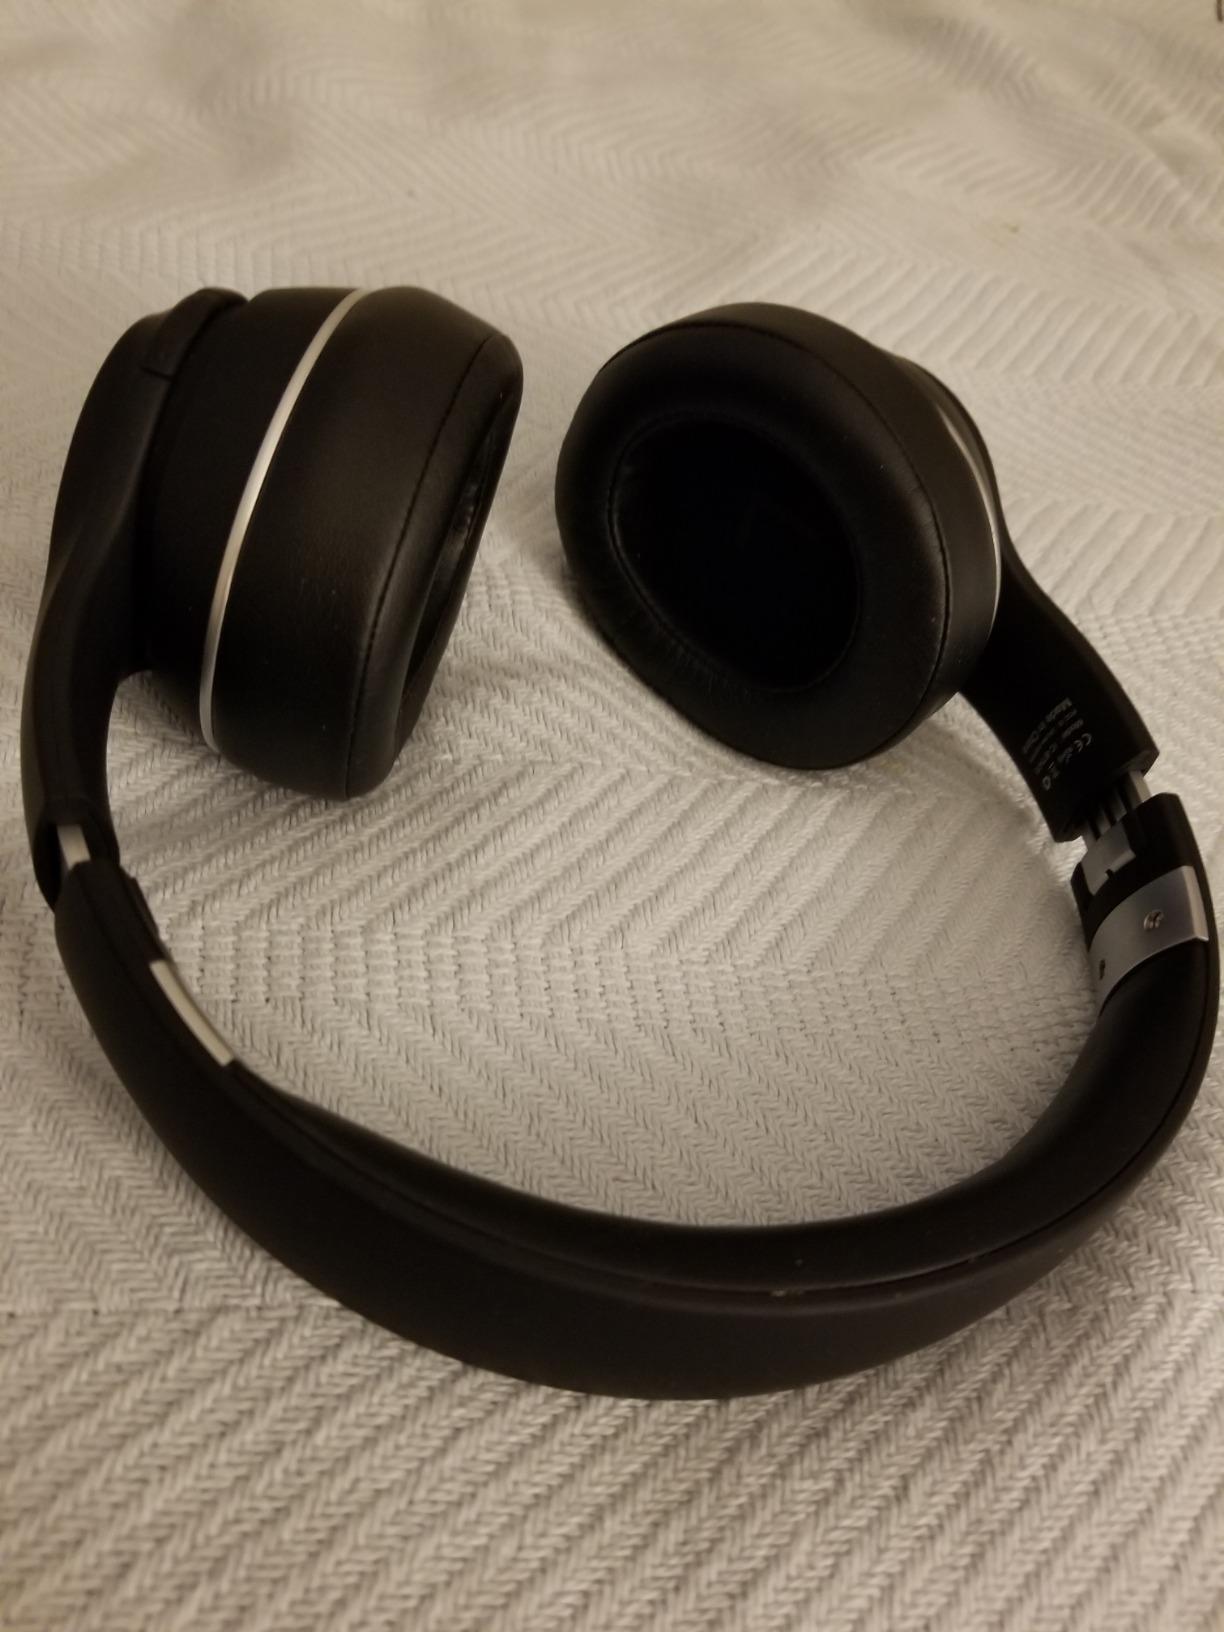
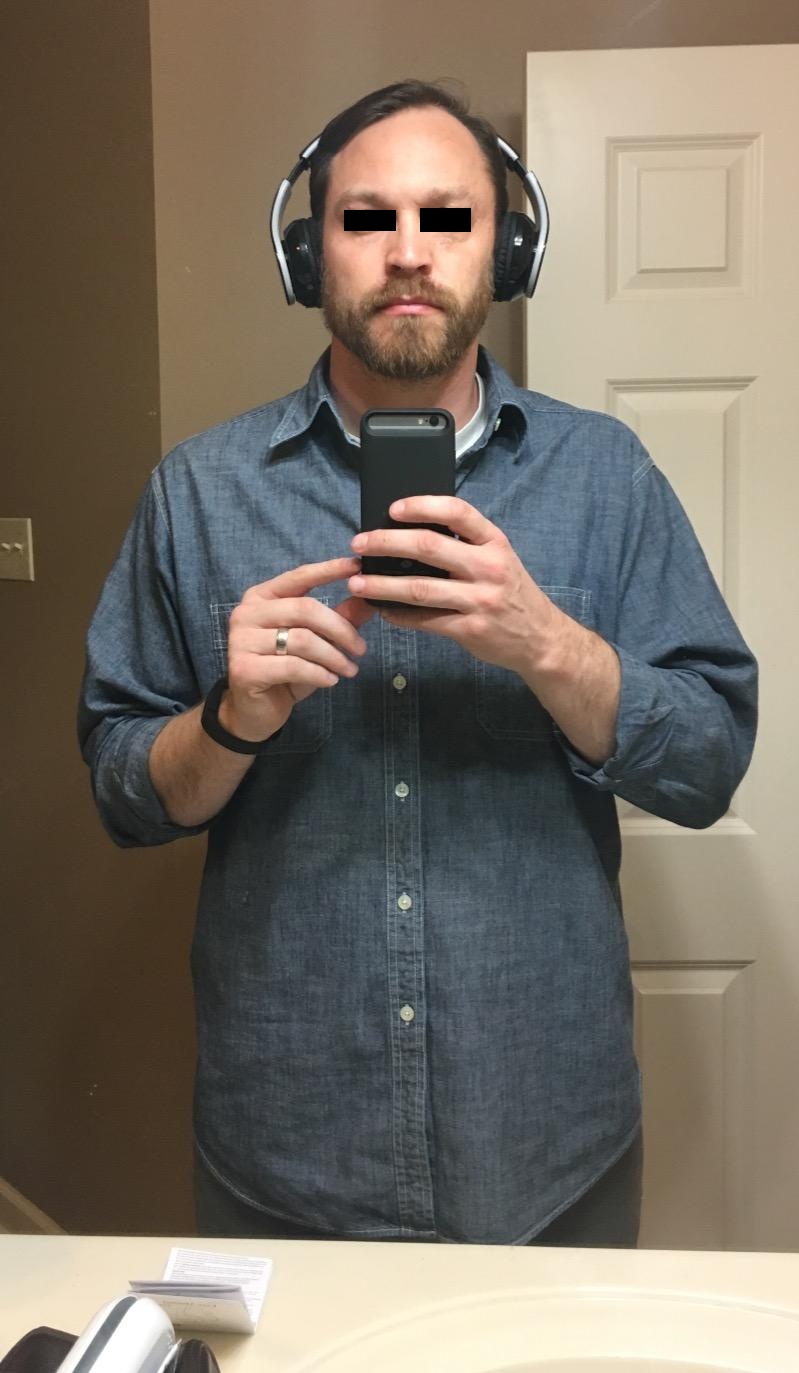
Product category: headphones
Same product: no